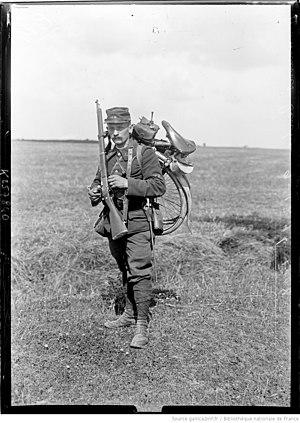
Manoeuvres [du] Centre, 9 - 18 septembre 1908 [cycliste du 18e chasseurs]
Le 18ᵉ bataillon de chasseurs à pied est une unité militaire dissoute de l'infanterie française qui participa notamment aux deux conflits mondiaux.